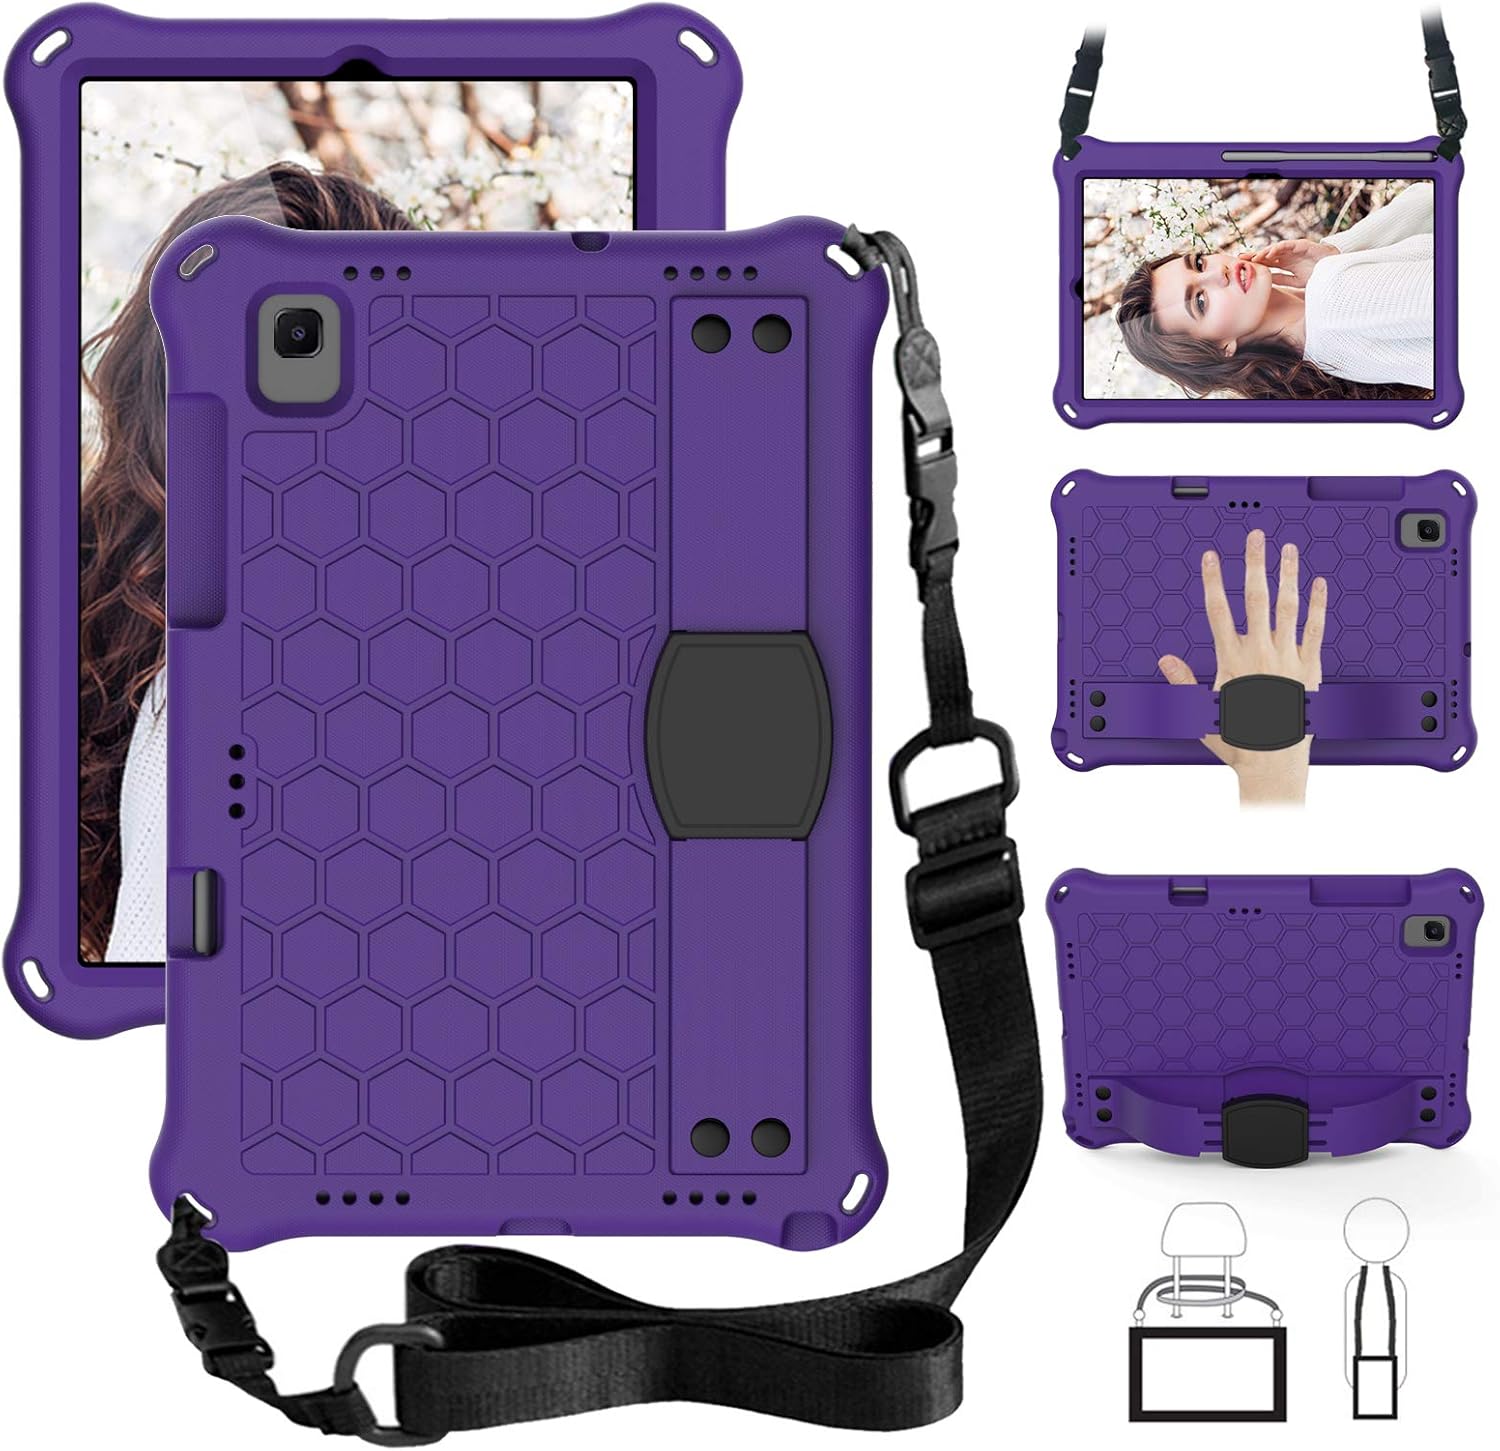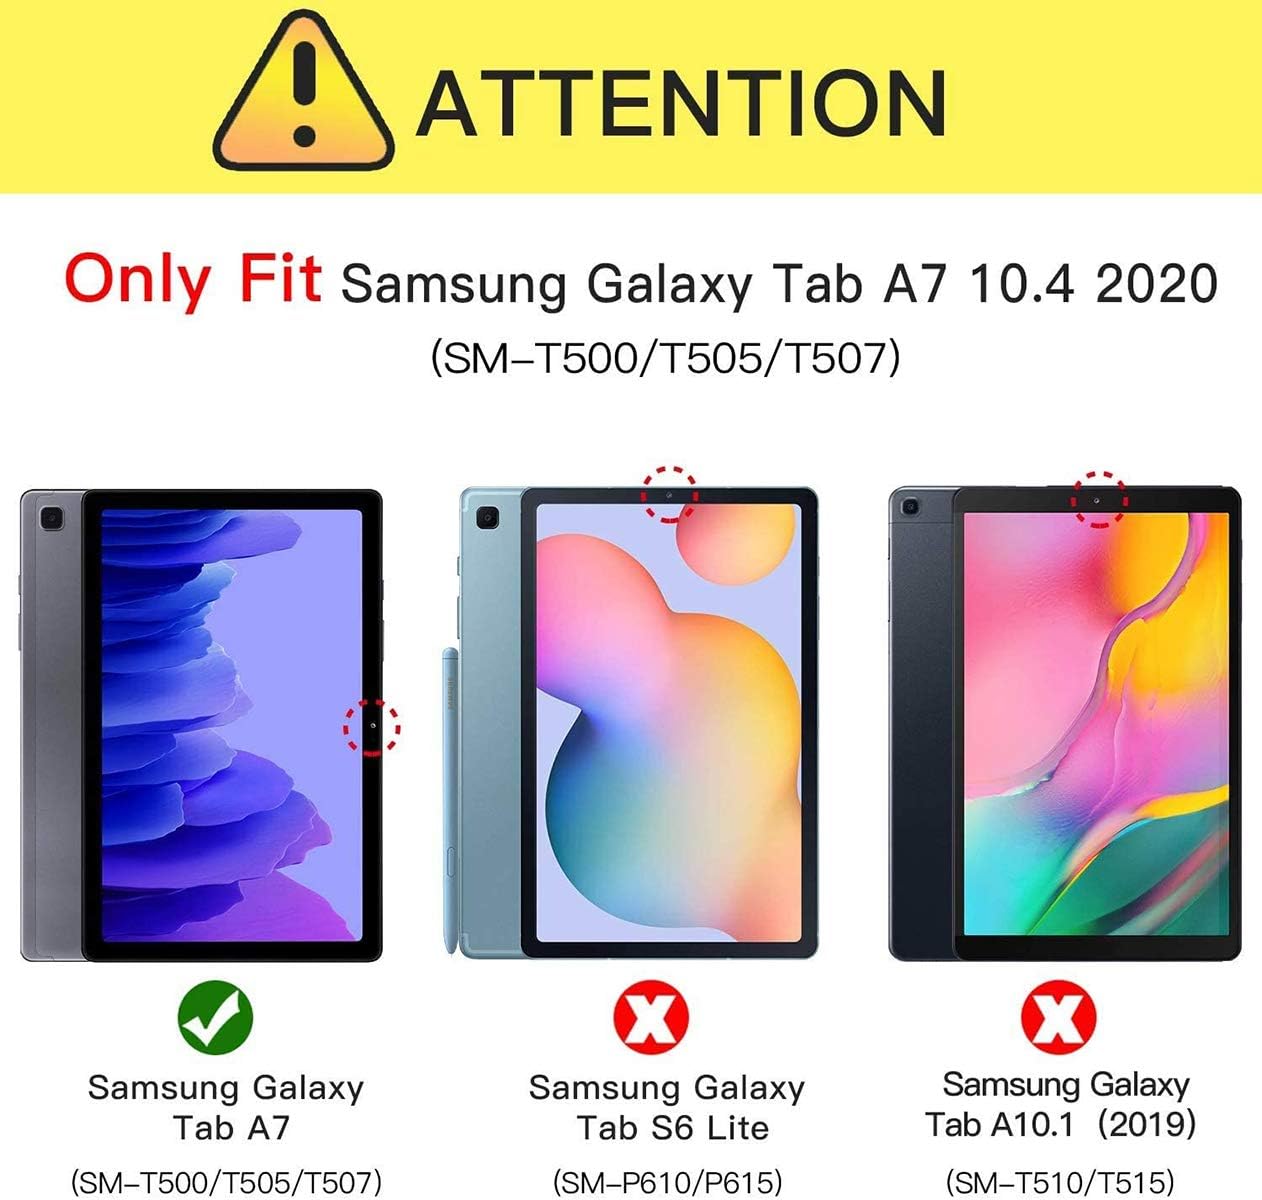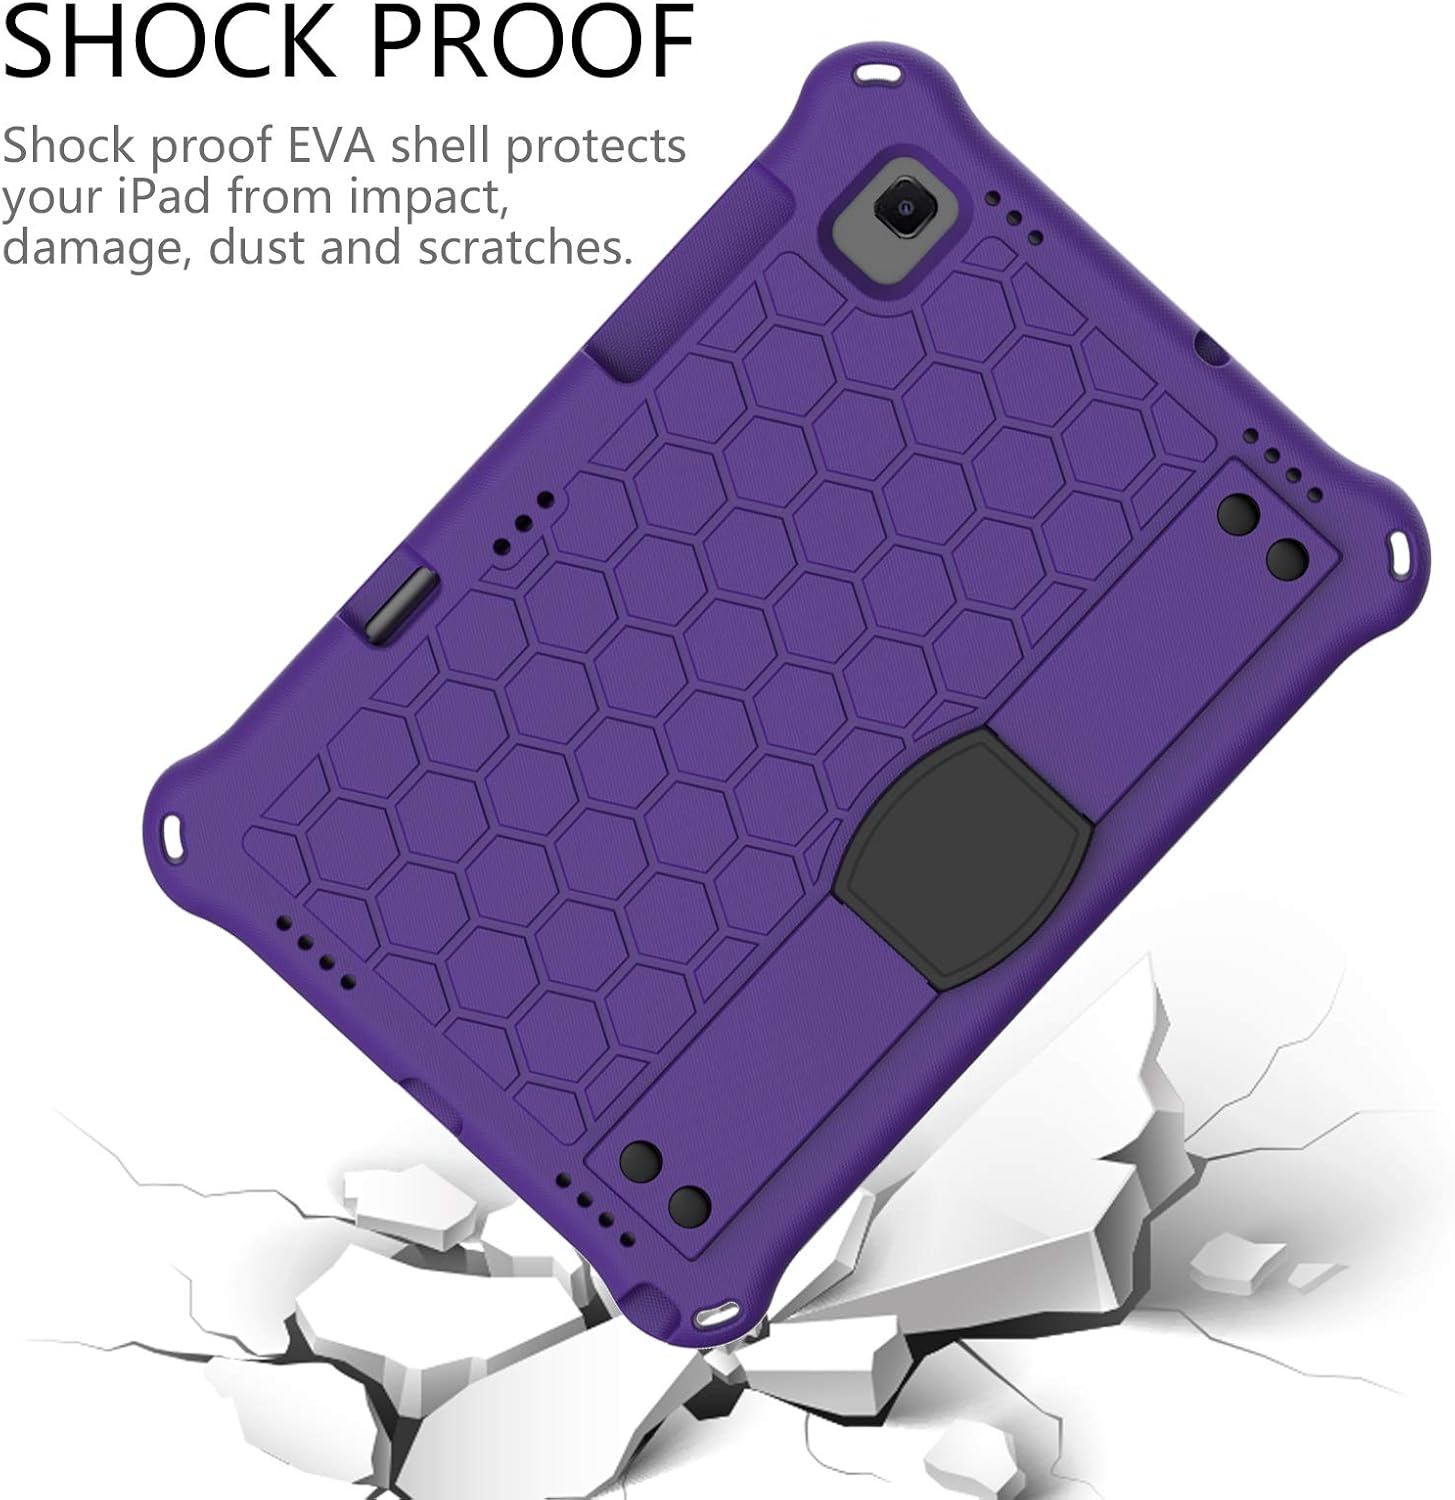
Samsung Galaxy Tab A7 10.4 Inch 2020 Case (SM-T500/T505/T507), Heavy Duty Shockproof with Hand Strap & Shoulder Strap Kickstand Rugged Resistant Silicone Case for Galaxy Tab A7 Tablet 2020 (Purple)
Category: Computers
Case for All-New Samsung Galaxy Tab A7 10.4" 2020 Release (SM-T500/T505/T507), with Hand Strap Shoulder Strap Anti-Slip Shockproof Armor Case with Kickstand for Samsung Tab A7 10.4inch Features: Rugged, Triple-layer Protective Case. Helps to withstand accidental drops, bumps and shocks. Build in Kickstand for hands-free typing and watching movie. Raised lips enhance the screen and camera protection. Impact resistant bumper design to resist drops. Outer layer special textured design provides visual impact and non-slip features,easy to grip. Allows easy access to all buttons, controls and ports without removing the case. Lightweight & Ergonomic grip design makes it easier to carry your Samsung Galaxy Tab A7 10.4-inch Case Model SM-T500/T505/T507 2020. The combination of rugged hard plastic and soft elastic TPU provides heavy-duty shock protection, non-slip, scratch and durability.Protective case made for demanding conditions, heavy use and random accidents. Compatibility: it only fit Samsung Galaxy Tab A7 10.4-inch Model SM-T500/T505/T507 2020 Release ,Not compatible with any other model. What You Get: 1 x Heavy Duty Rugged Impact Hybrid Case for Samsung Galaxy Tab A7 10.4 Case 2020 Release (Model SM-T500/T505/T507) Customer Service: Our Dedicated Service Team will solve your problems to ensure your complete satisfaction within 24 hours.Just writing to us if you need any assistance such as replacement or anything wrong.
Features: 【Compatibility】- Compatibility: The case for Samsung Galaxy Tab A7 10.4-inch Model SM-T500/T505/T507 2020 Release Only. NOT fit other tablet models. Access to all features and controls. | 【Hand Strap & Shoulder Strap】- The Galaxy Tab A7 10.4" 2020 hand strap is attached the back cover ,you could hold your Galaxy Tab A7 one hand.And the detachable and adjustable shoulder strap and hand strap can help you carry your Galaxy Tab A7 with a more secure way during hiking, traveling or other outdoor activities. Perfect for active people and outdoor gamers. | 【Built-in Kickstand 】- Cover built with stand to enjoy typing, gaming or video watching.(NO built-in screen protector to keep the tablet screen original touch feeling.) | 【Honeycomb Design】- Made of durable impact-resistant silicone. Excellent grip thanks to the rubber-like silicone material and honey comb pattern., provide full body protection from accidental shock, drop. | 【Suitable for Who】- Super sturdy and easy to carry, suitable for Women, men, girls, kids, boys, teen, girly, children, him, her, couples, lovers, sweetheart, friend etc; family, Office, school, travel, car, dating, party, business etc.